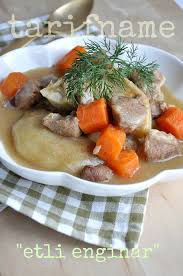
Yemek: enginar